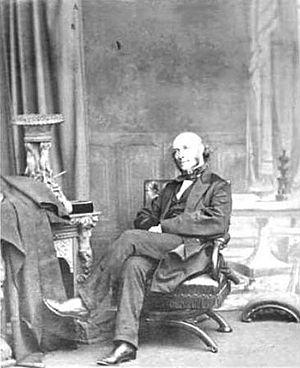
William Allen Miller est un chimiste britannique.